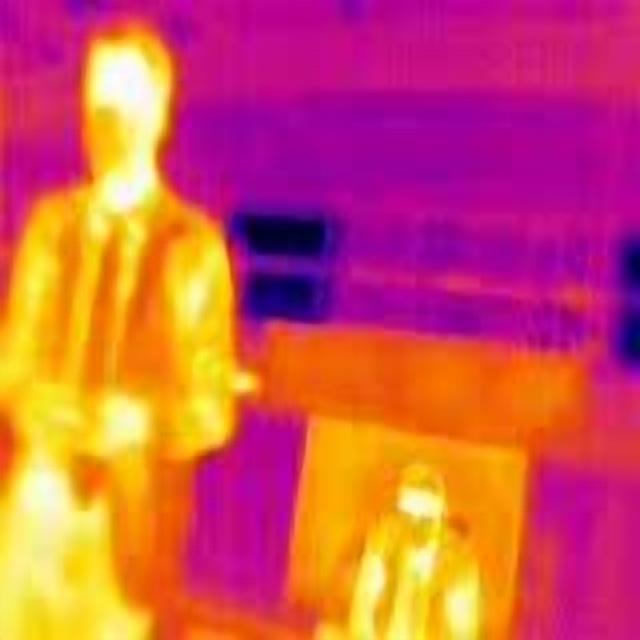
Detected objects:
label: person
label: person